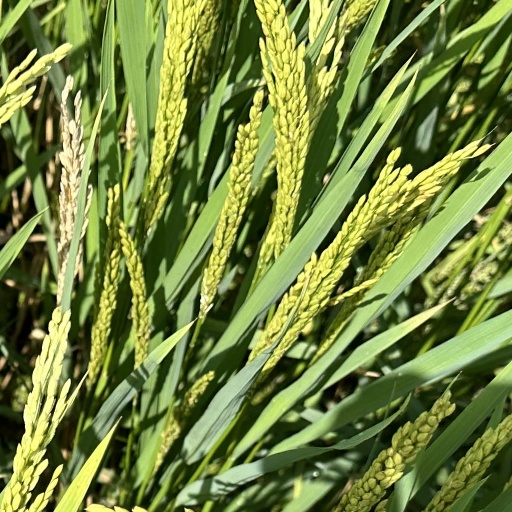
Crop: rice